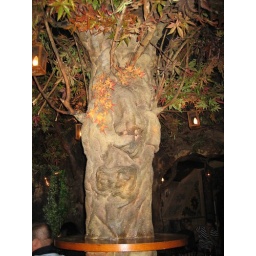
Tree face in the fairy bar